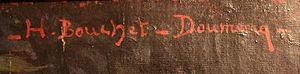
Signature du Peintre Henri Bouchet-Doumenq
Henri Bouchet-Doumenq, né le 13 mai 1834 à Paris, où il est mort le 12 septembre 1908, est un peintre français.